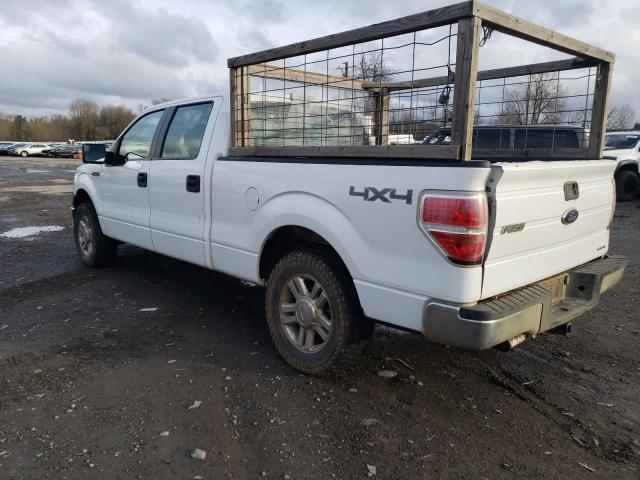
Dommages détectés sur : porte arrière gauche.
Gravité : mineur